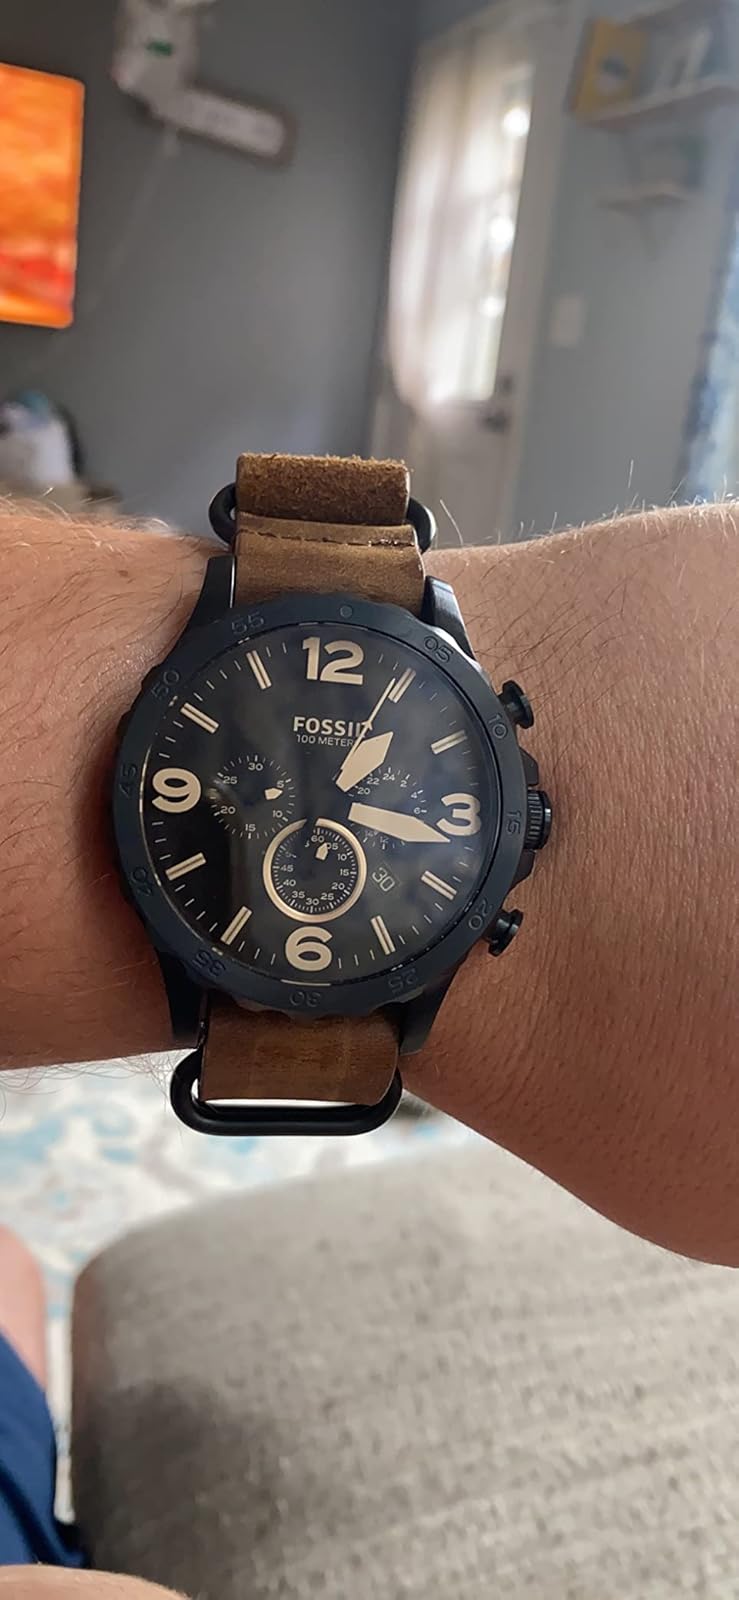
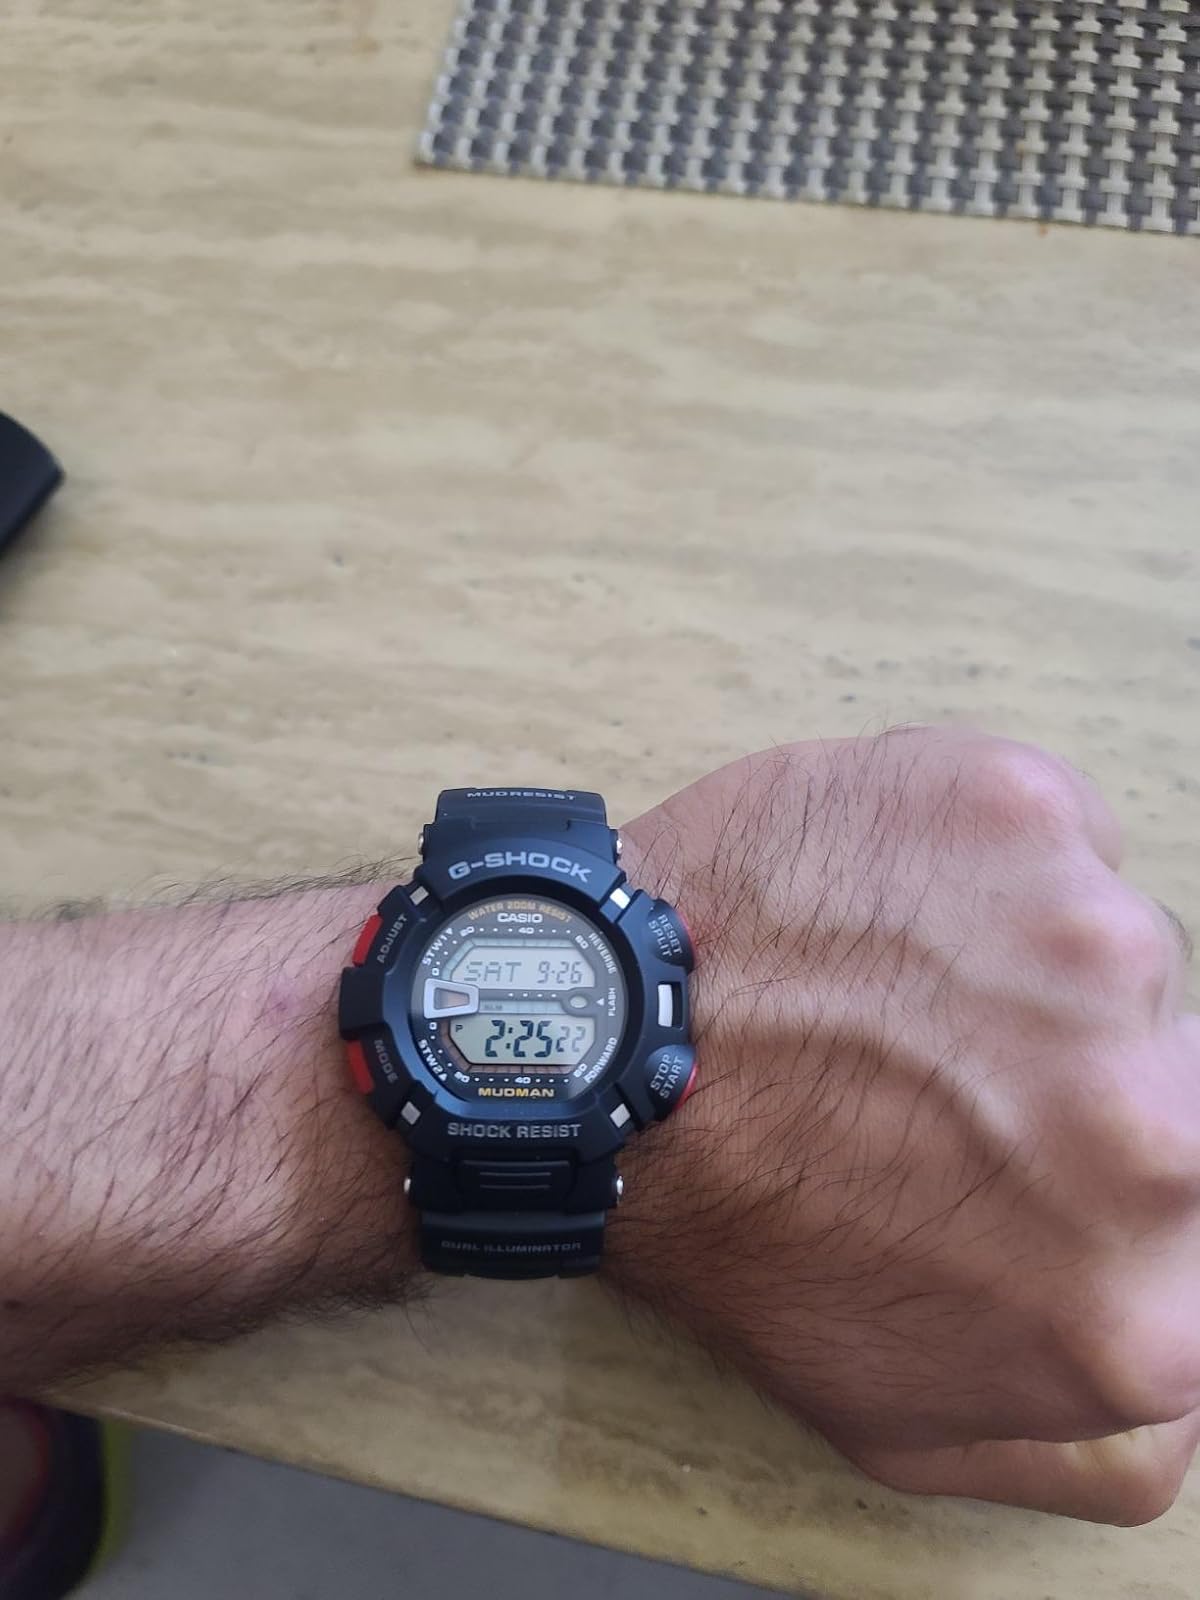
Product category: accessories_watch
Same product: no